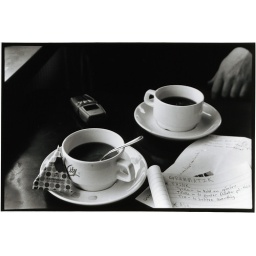
My cup of coffee and my swedish grammer notebook. I believe that is Ola's coffee and mobile phone in the background.